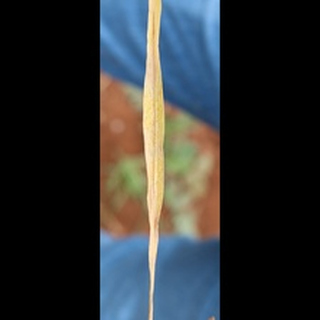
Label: wheat_leaf_blight